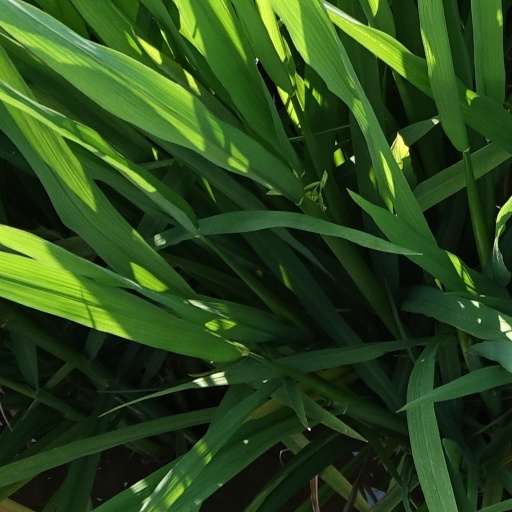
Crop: rice